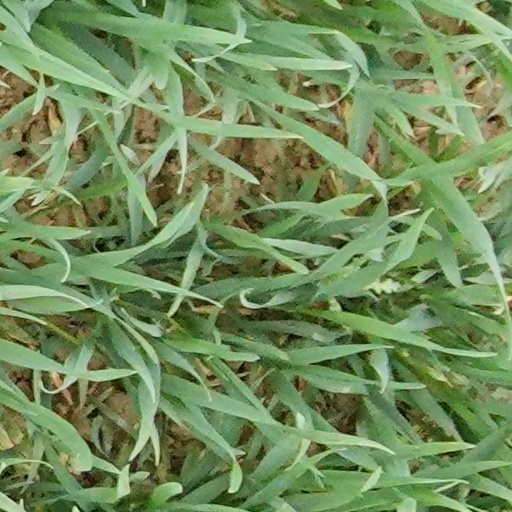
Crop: wheat